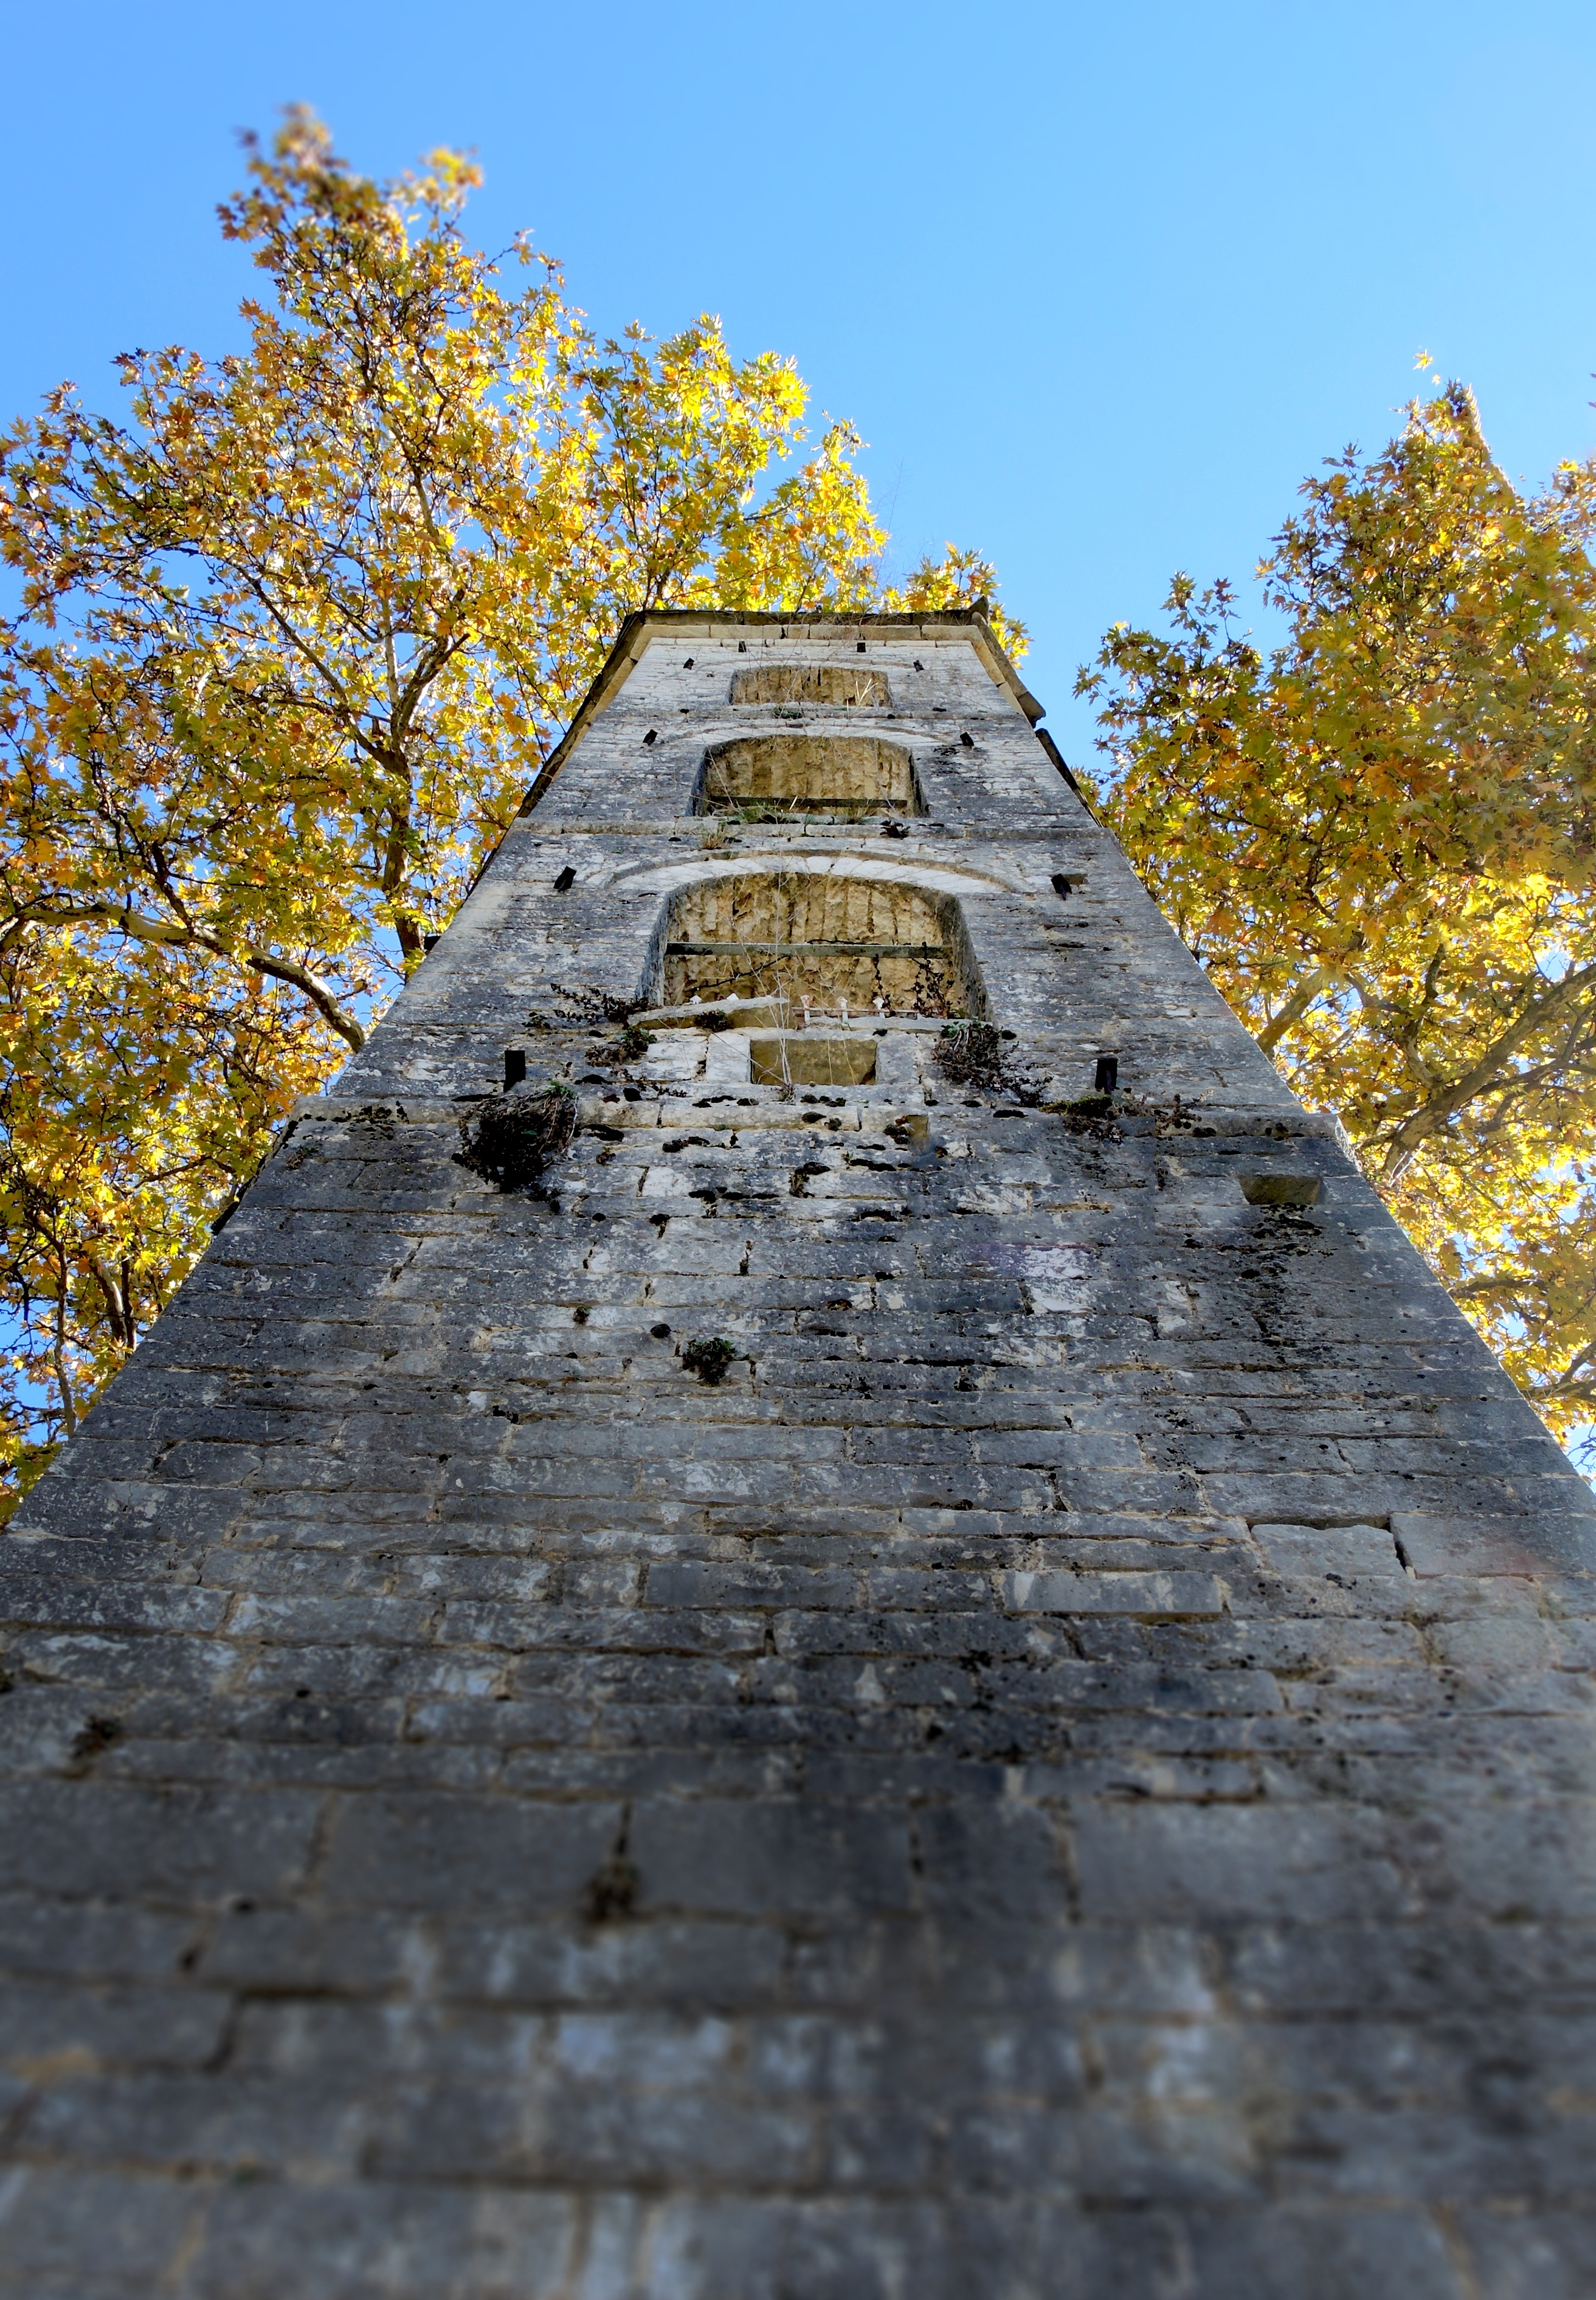
tree, rock, architecture, leaf, building, old, stone, monument, vacation, travel, bell, tower, autumn, religion, church, chapel, historic, christian, tourism, season, religious, temple, ruins, culture, history, orthodox, historical, ancient history, woody plant, papigo